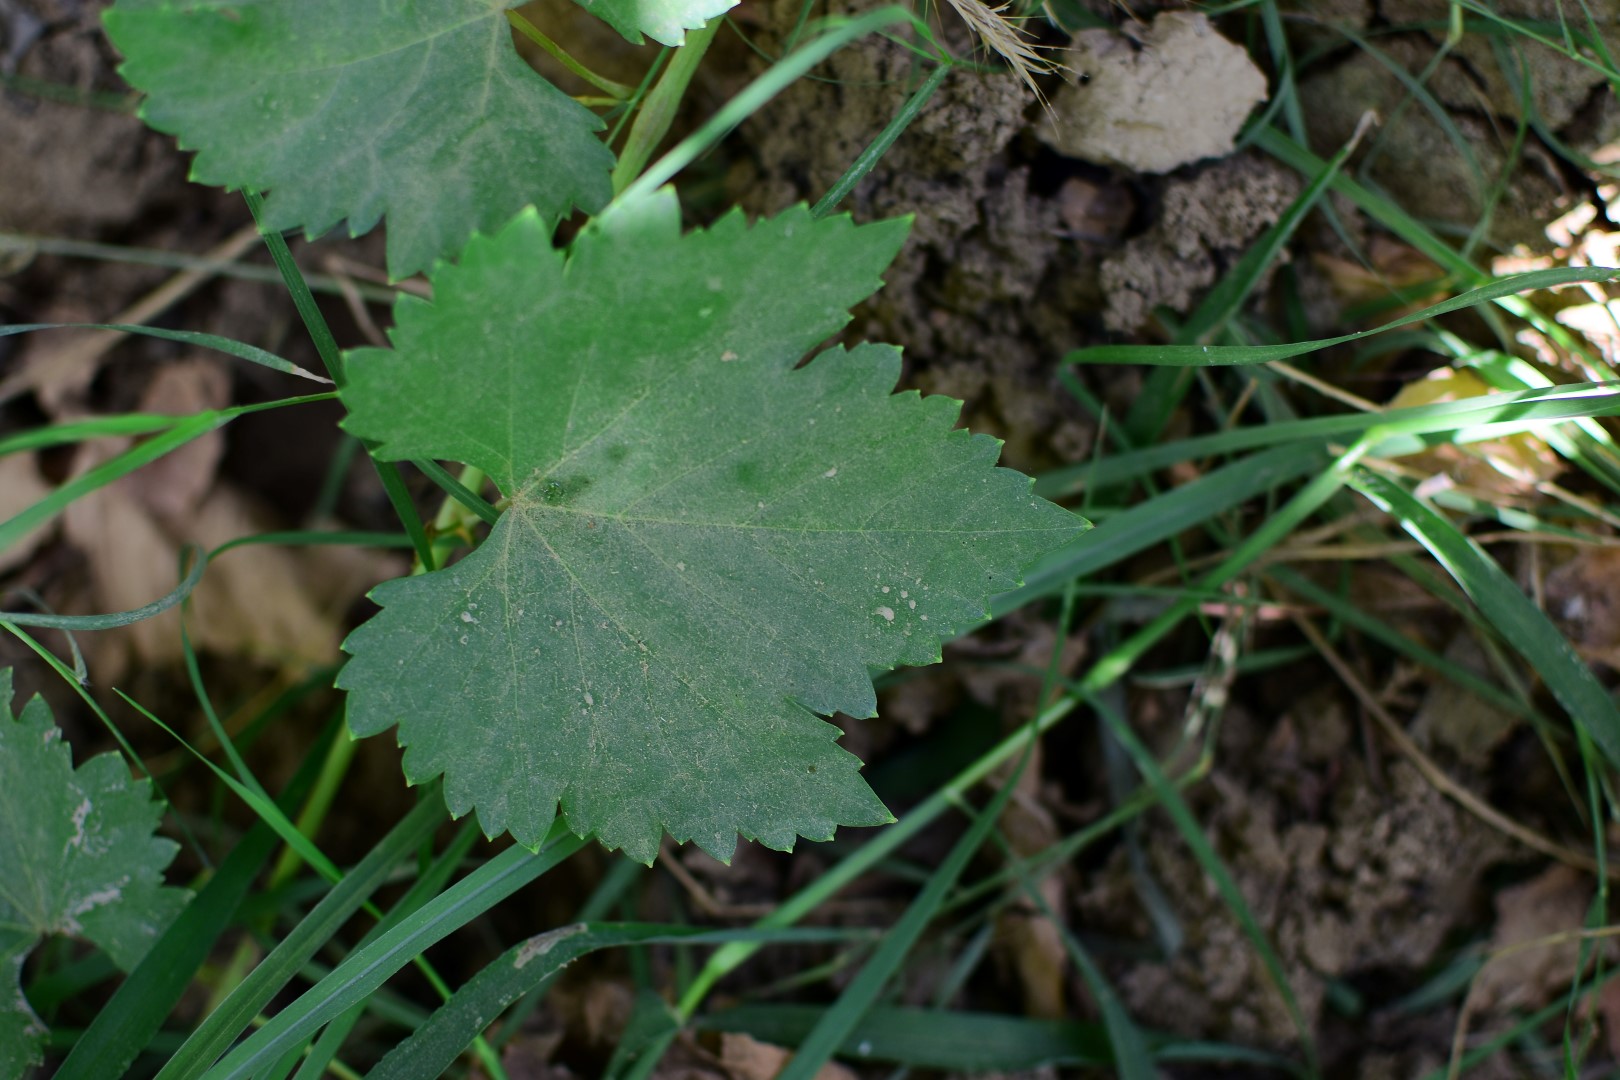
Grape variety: Frinsi